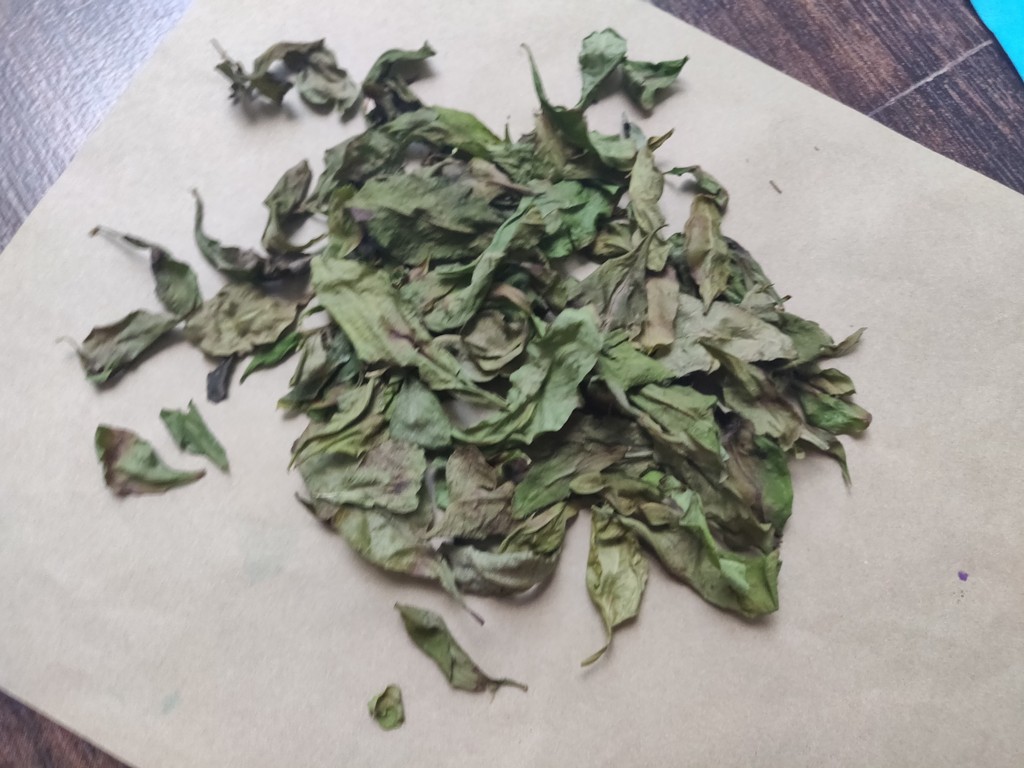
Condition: Dried
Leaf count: multiple
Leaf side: unknown